Betty Holberton

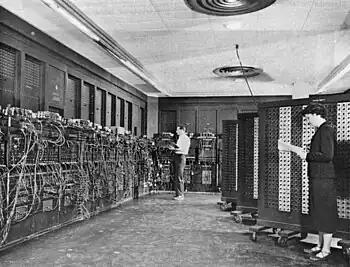
Betty Holberton (right foreground) programming the ENIAC computer in Philadelphia, Pennsylvania, BRL building 328 (1940s/1950s)

Holberton was awarded with a Department of Commerce Silver Medal in recognition of her work on revision of the national standard for FORTRAN and the development of test routines to test compliance.